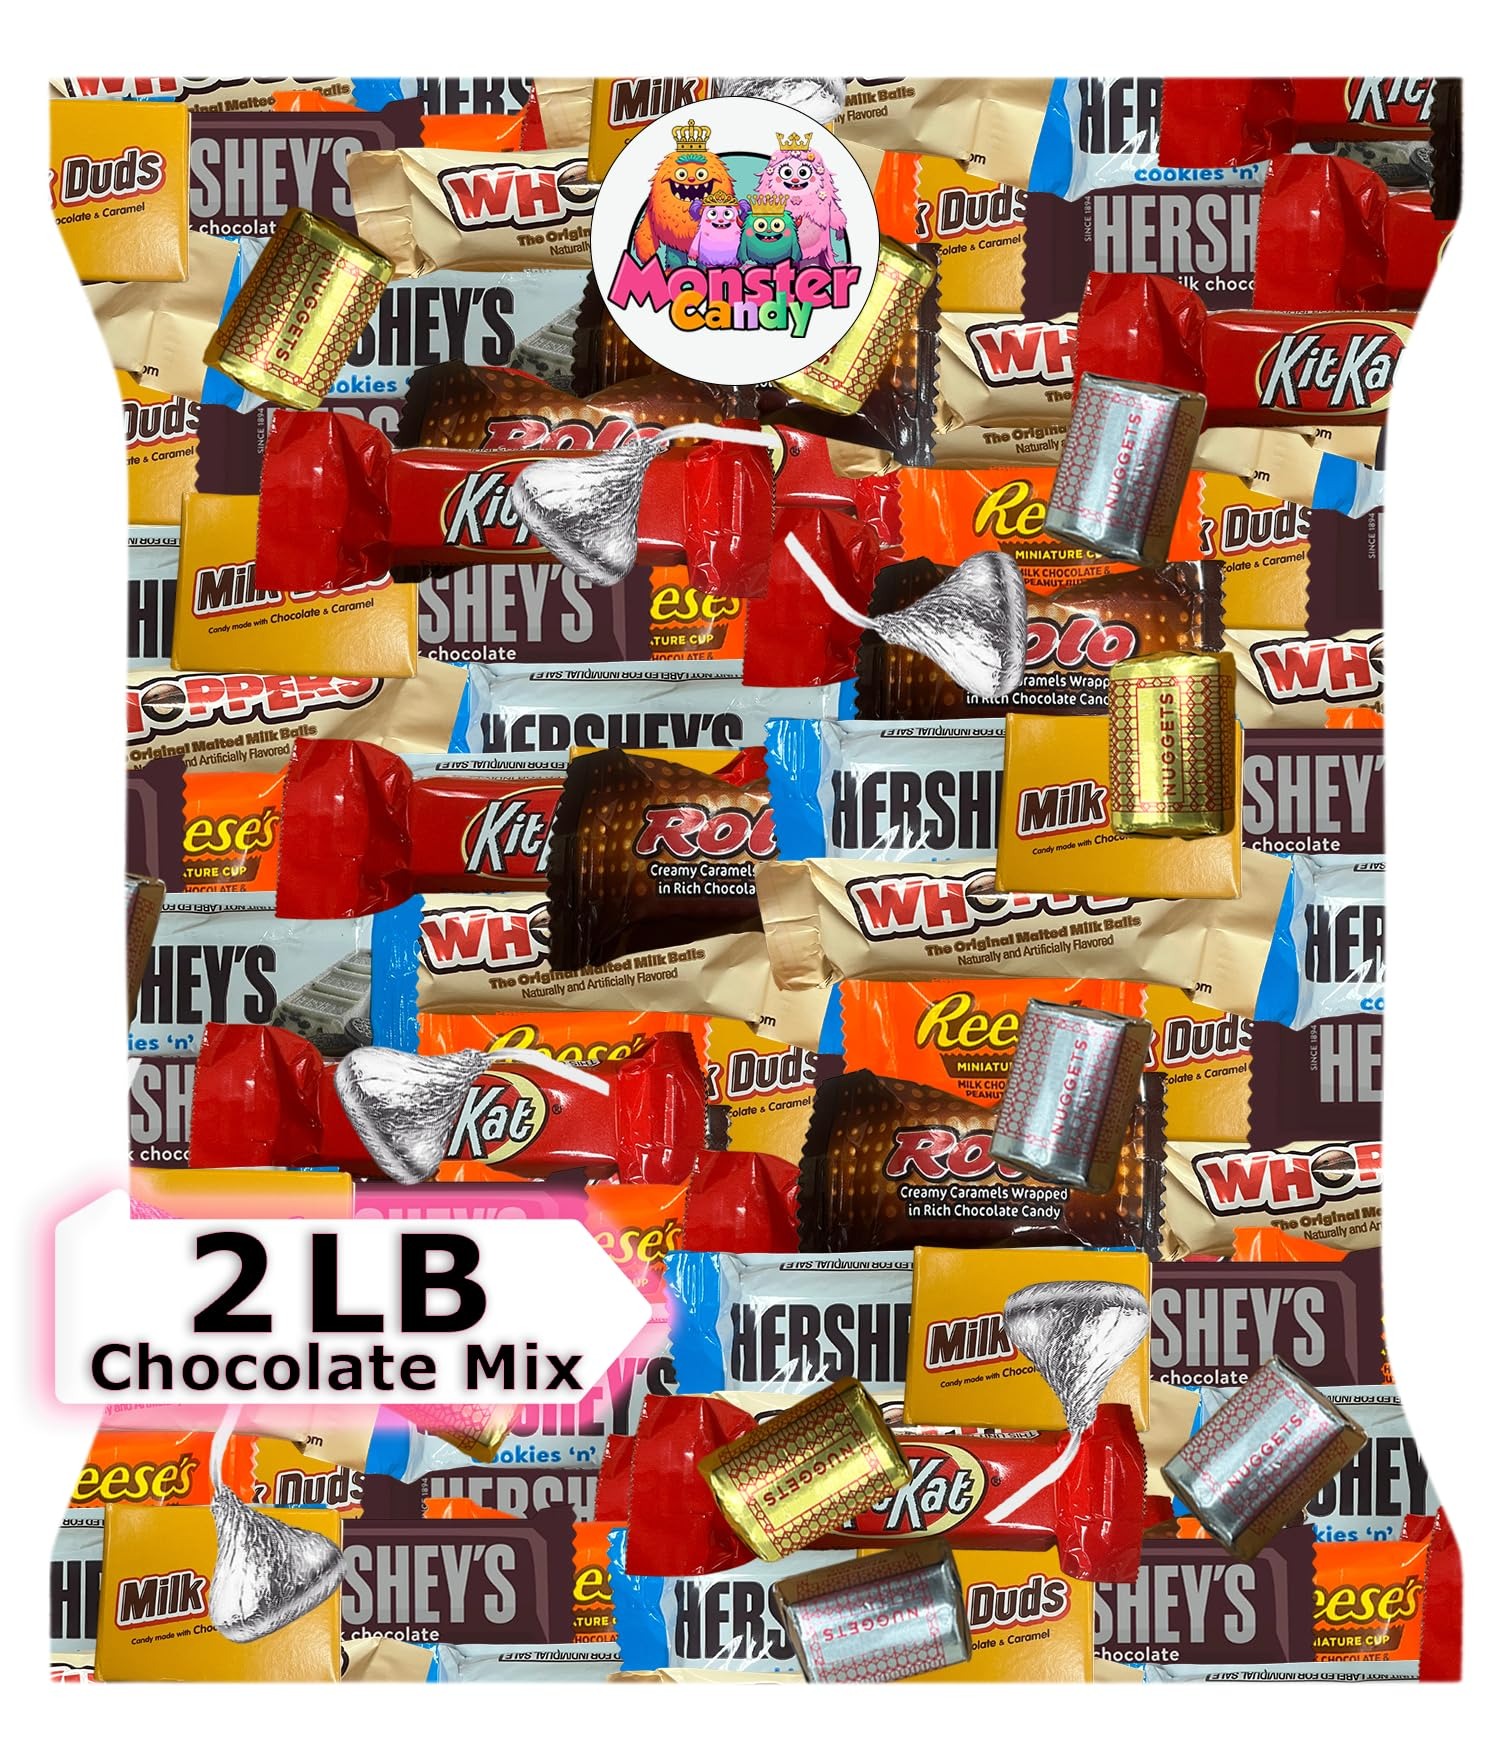
Item Name: Chocolate Party Favor Candy Mix - 2 lb Pinata Stuffers Candy Bulk - Goodie Bag Stuffers for Kids Party Favors - Chocolate Candy Variety Pack Bulk - Bulk Candy Individually Wrapped Candies
Bullet Point 1: Goodie Bags Stuffers for Kids - Perfect birthday party favors for kids 8-12, birthday party favors for kids 4-8 or pinata stuffers. Filled with a variety of bulk snacks, chocolate bars, and other assorted chocolate.
Bullet Point 2: Assorted Chocolate candy variety pack - Perfect Fun Mix of goody bag stuffers. Indulge in delicious Assorted chocolate candy. GIve a sweet treat Prizes for kids. mini candy bars variety pack, pinata candy mix, chocolates variety pack,
Bullet Point 3: Great mix of bulk variety candy for any occasion - Easter Candy, Valentines Day Candy, graduation candy, Halloween candy, Birthday Party Candy, dulces para fiestas infantiles, dulces para piñata, july 4th Candy, candy pinata filler, Christmas Candy.
Bullet Point 4: Bulk Candy for Party Favors - Big Bag of Candy Mix Party - Complete your party supplies with this fun candies mix! individually wrapped candy bulk, mixed candy for goodie bags, candy bags for party favors. mixed candy assortment bag bulk
Bullet Point 5: Candy Assortment will vary based on availability, but will include many of your favorites, ensuring a sweet treat for everyone.
Value: 32.0
Unit: Ounce

Price: 22.95